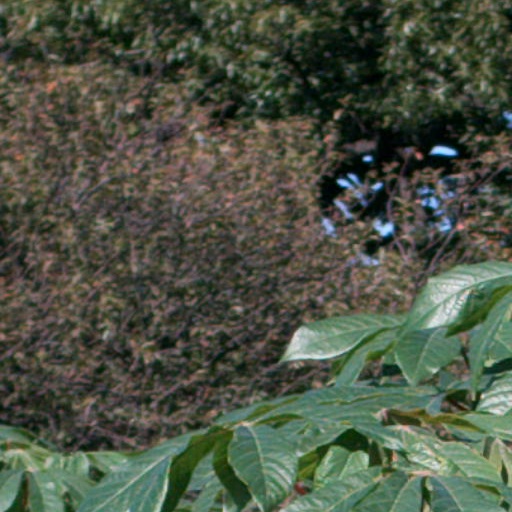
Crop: cassava